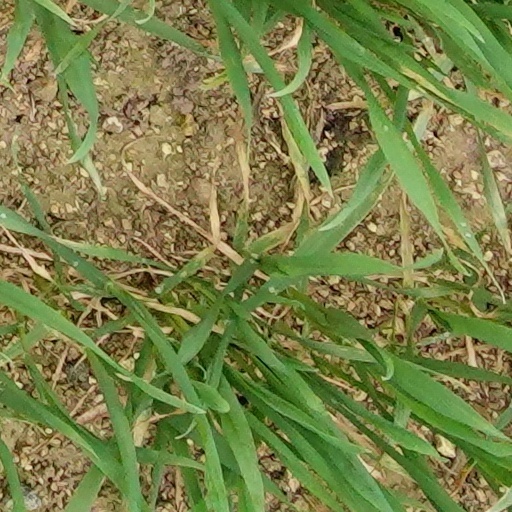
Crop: wheat